Walter Woolf King

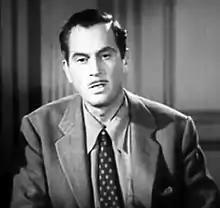
King in "Today I Hang" (1942)

Walter Woolf King (November 2, 1899 – October 24, 1984) was an American film, television and stage actor and singer.